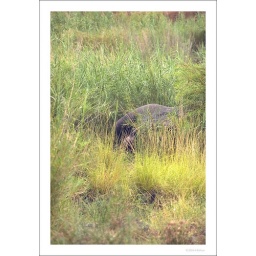
Dead elephant by river Kruger National Park